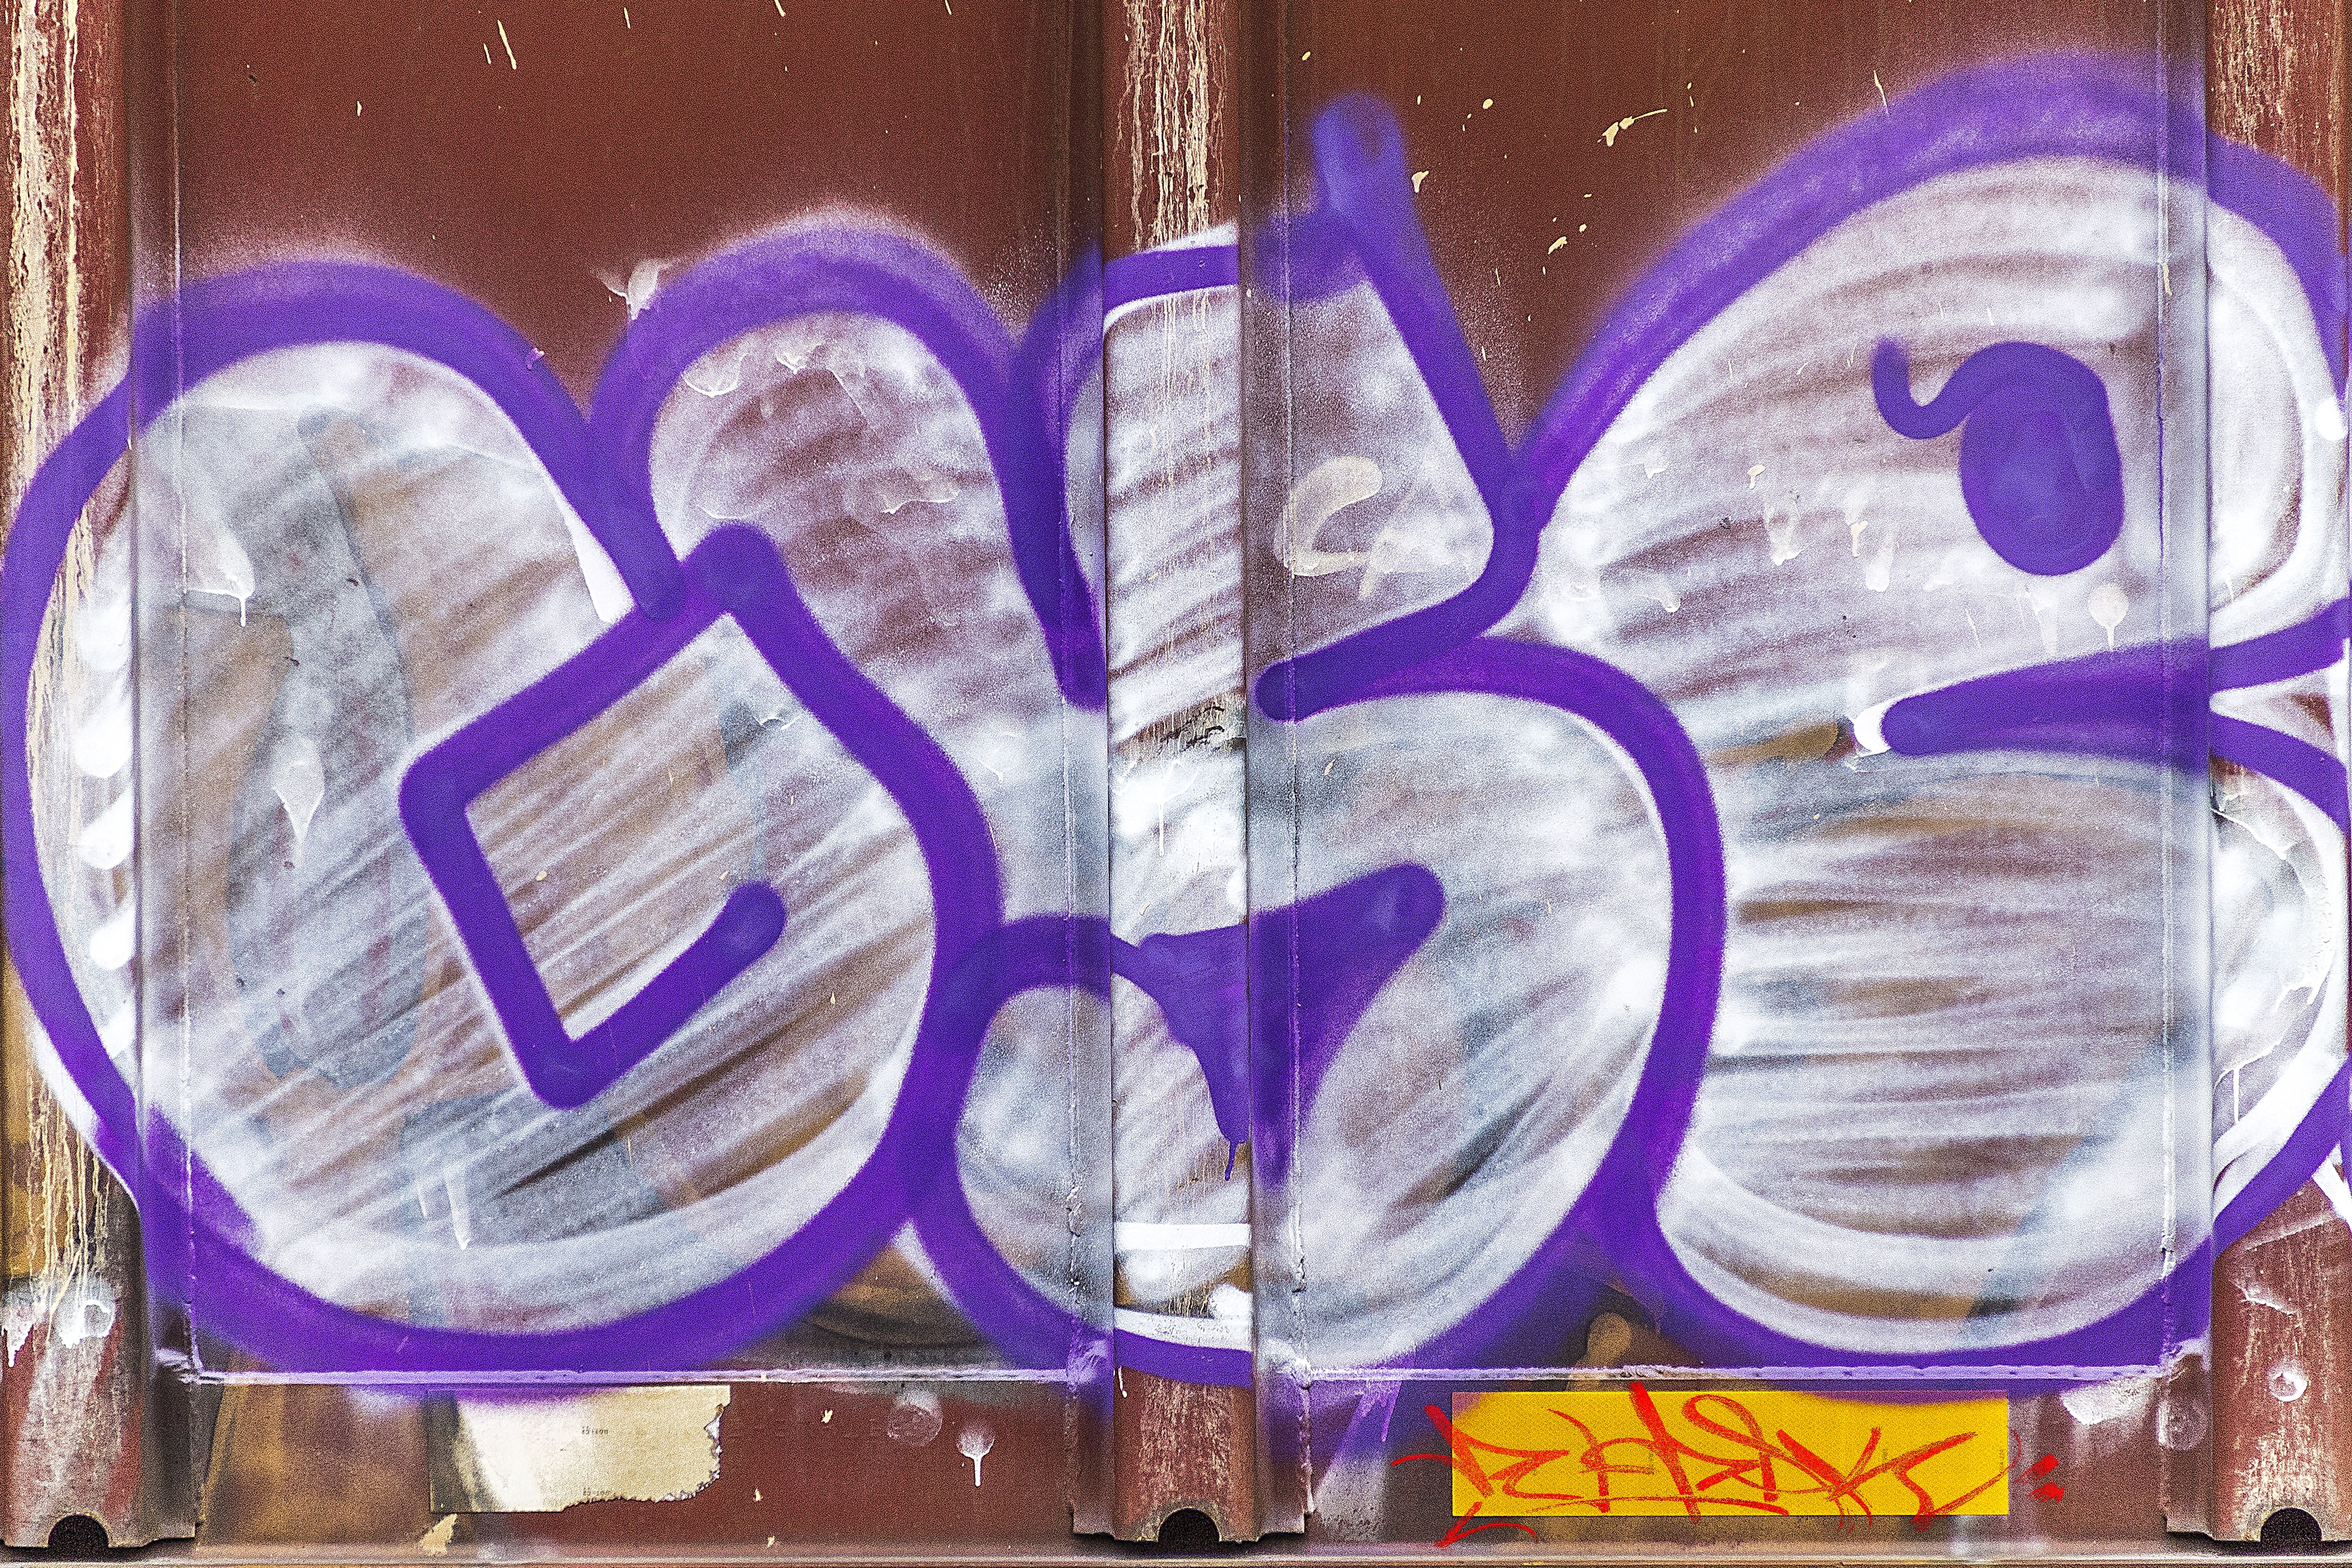
abstract, glass, city, urban, artistic, metal, grunge, graffiti, street art, art, background, mural, spray paint, painted, tags, tagging, graffiti wall, graffiti art, metal texture